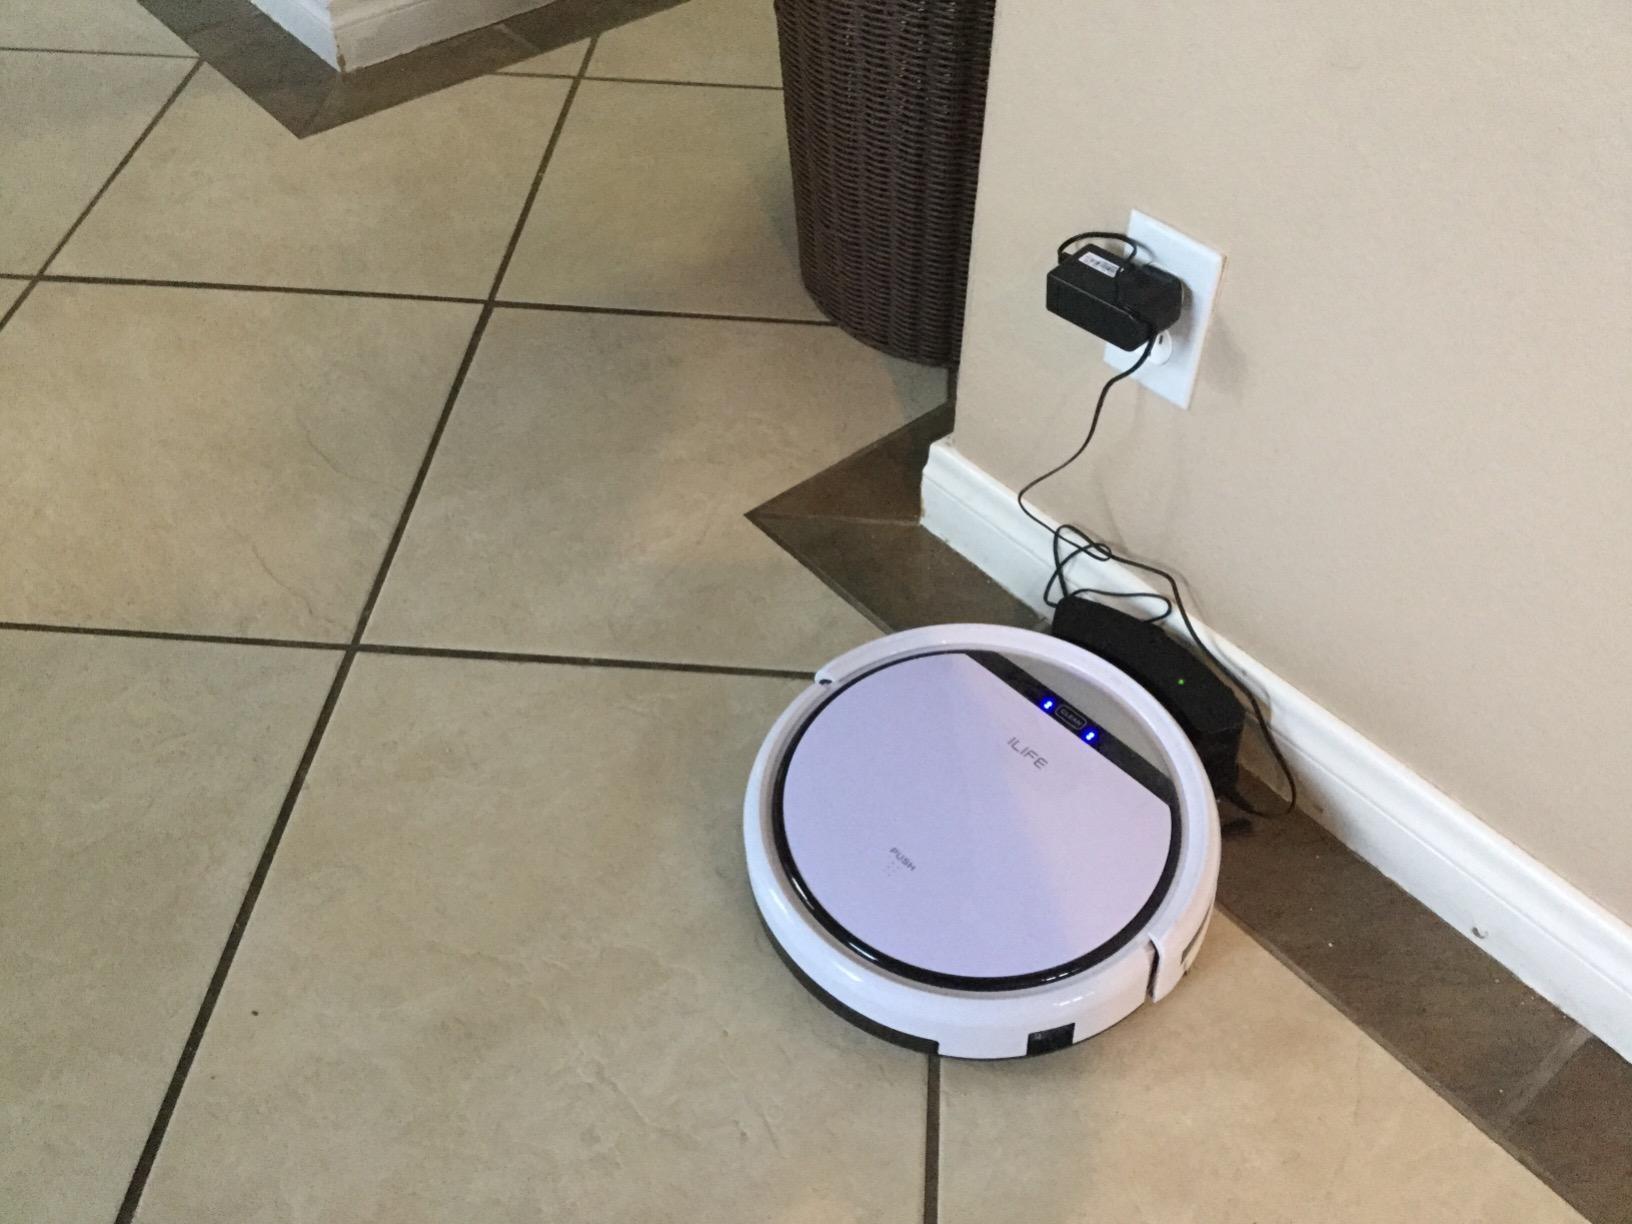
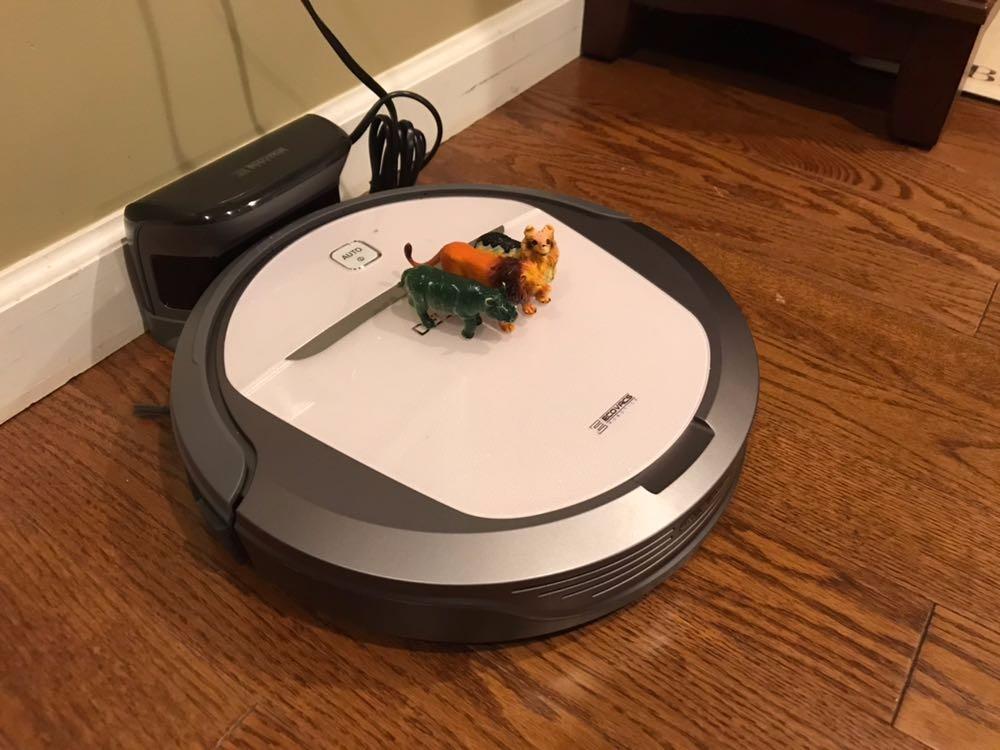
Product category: items_vacuum
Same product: no